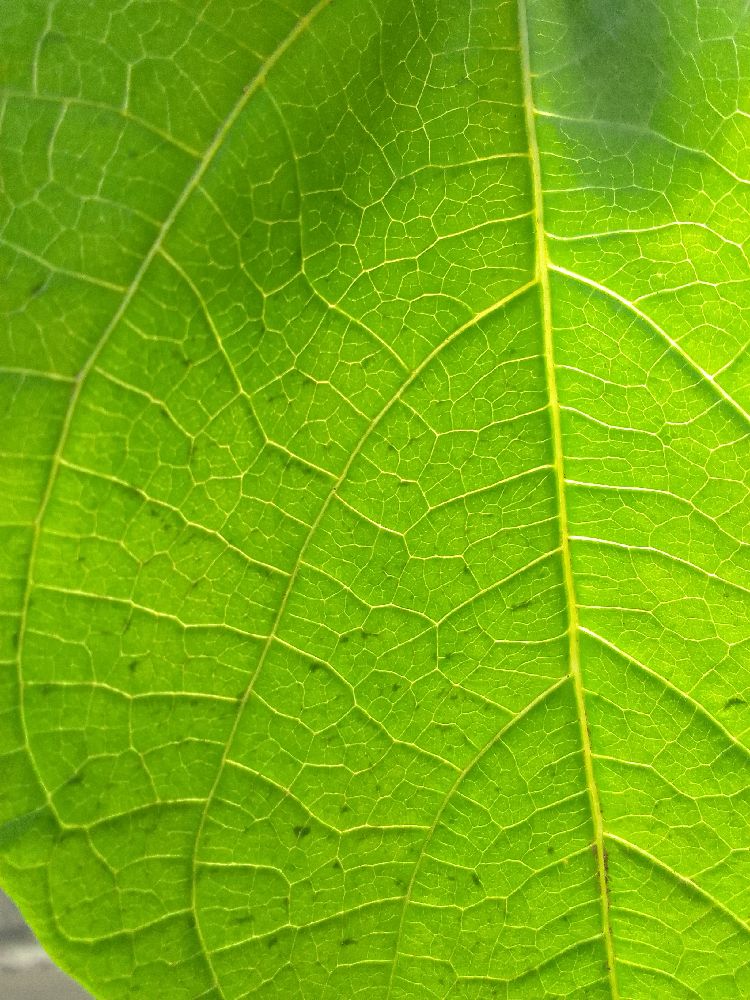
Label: healthy